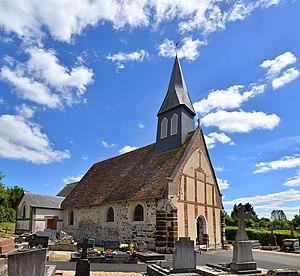
Saint-Denis-de-Mailloc (Calvados)
Saint-Denis-de-Mailloc est une commune française, située dans le département du Calvados en région Normandie, peuplée de 301 habitants.